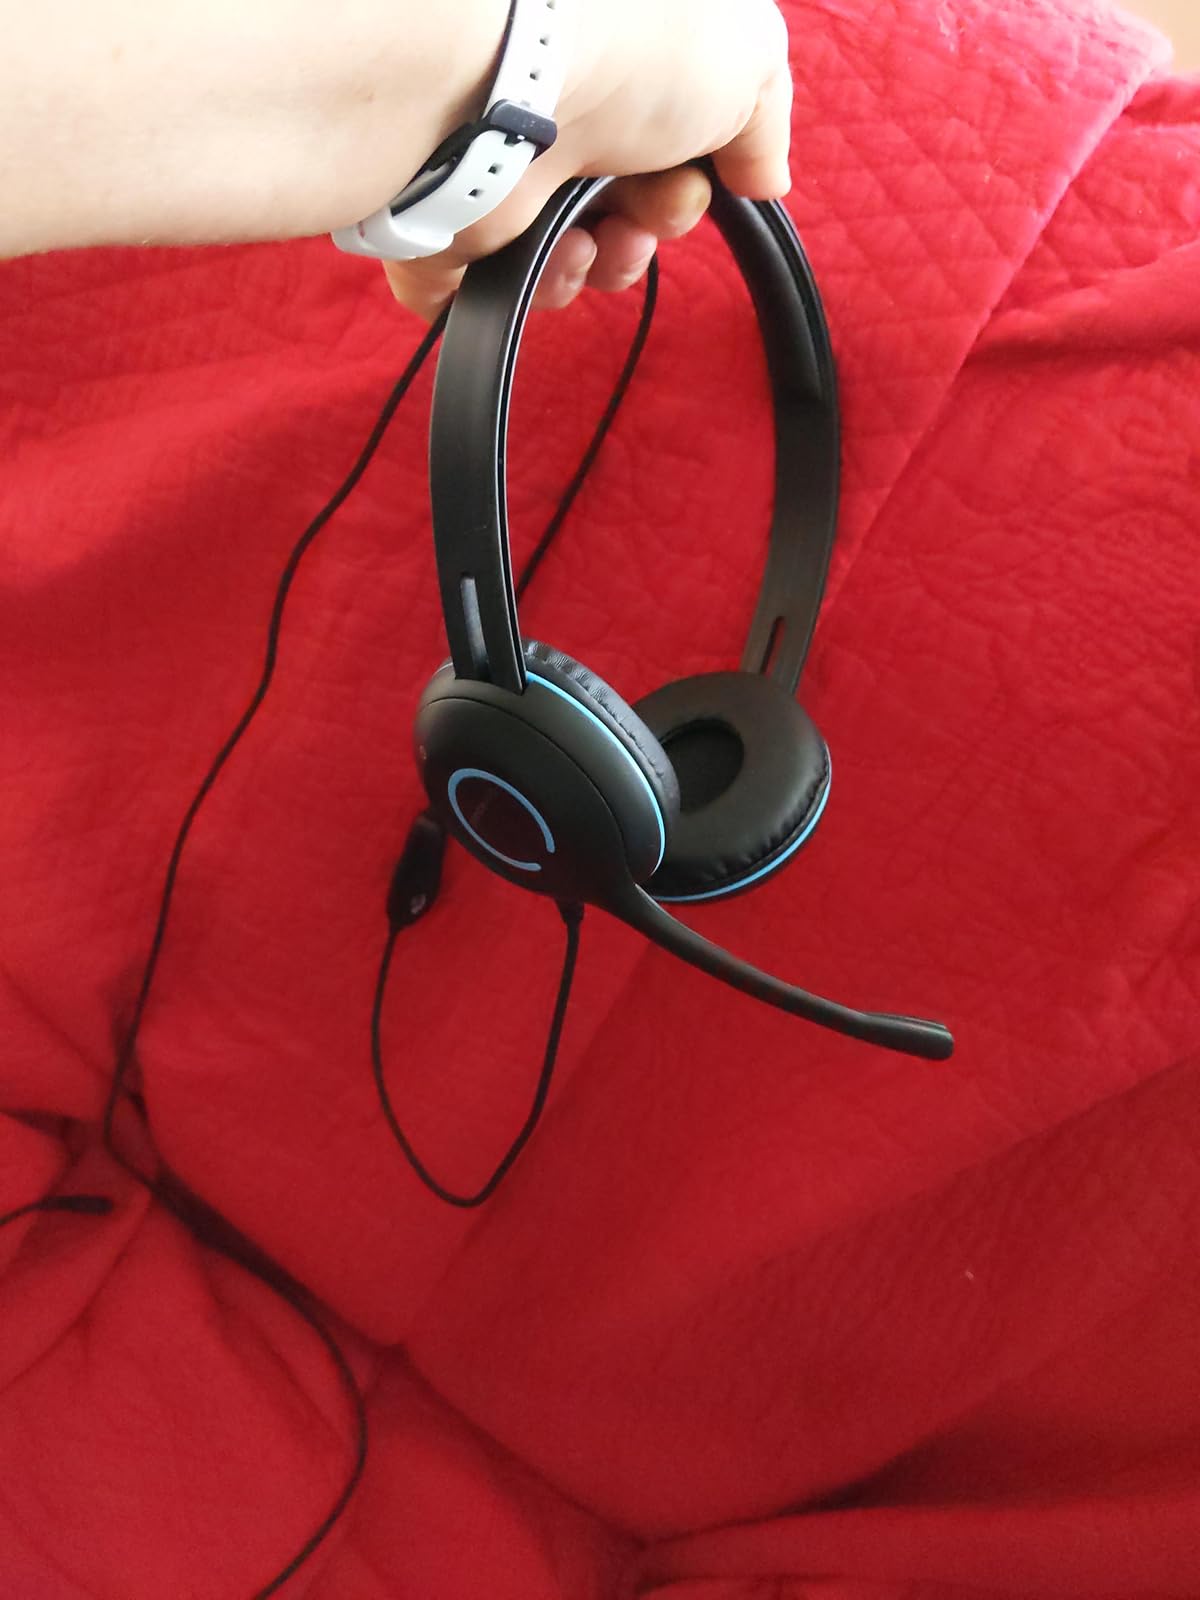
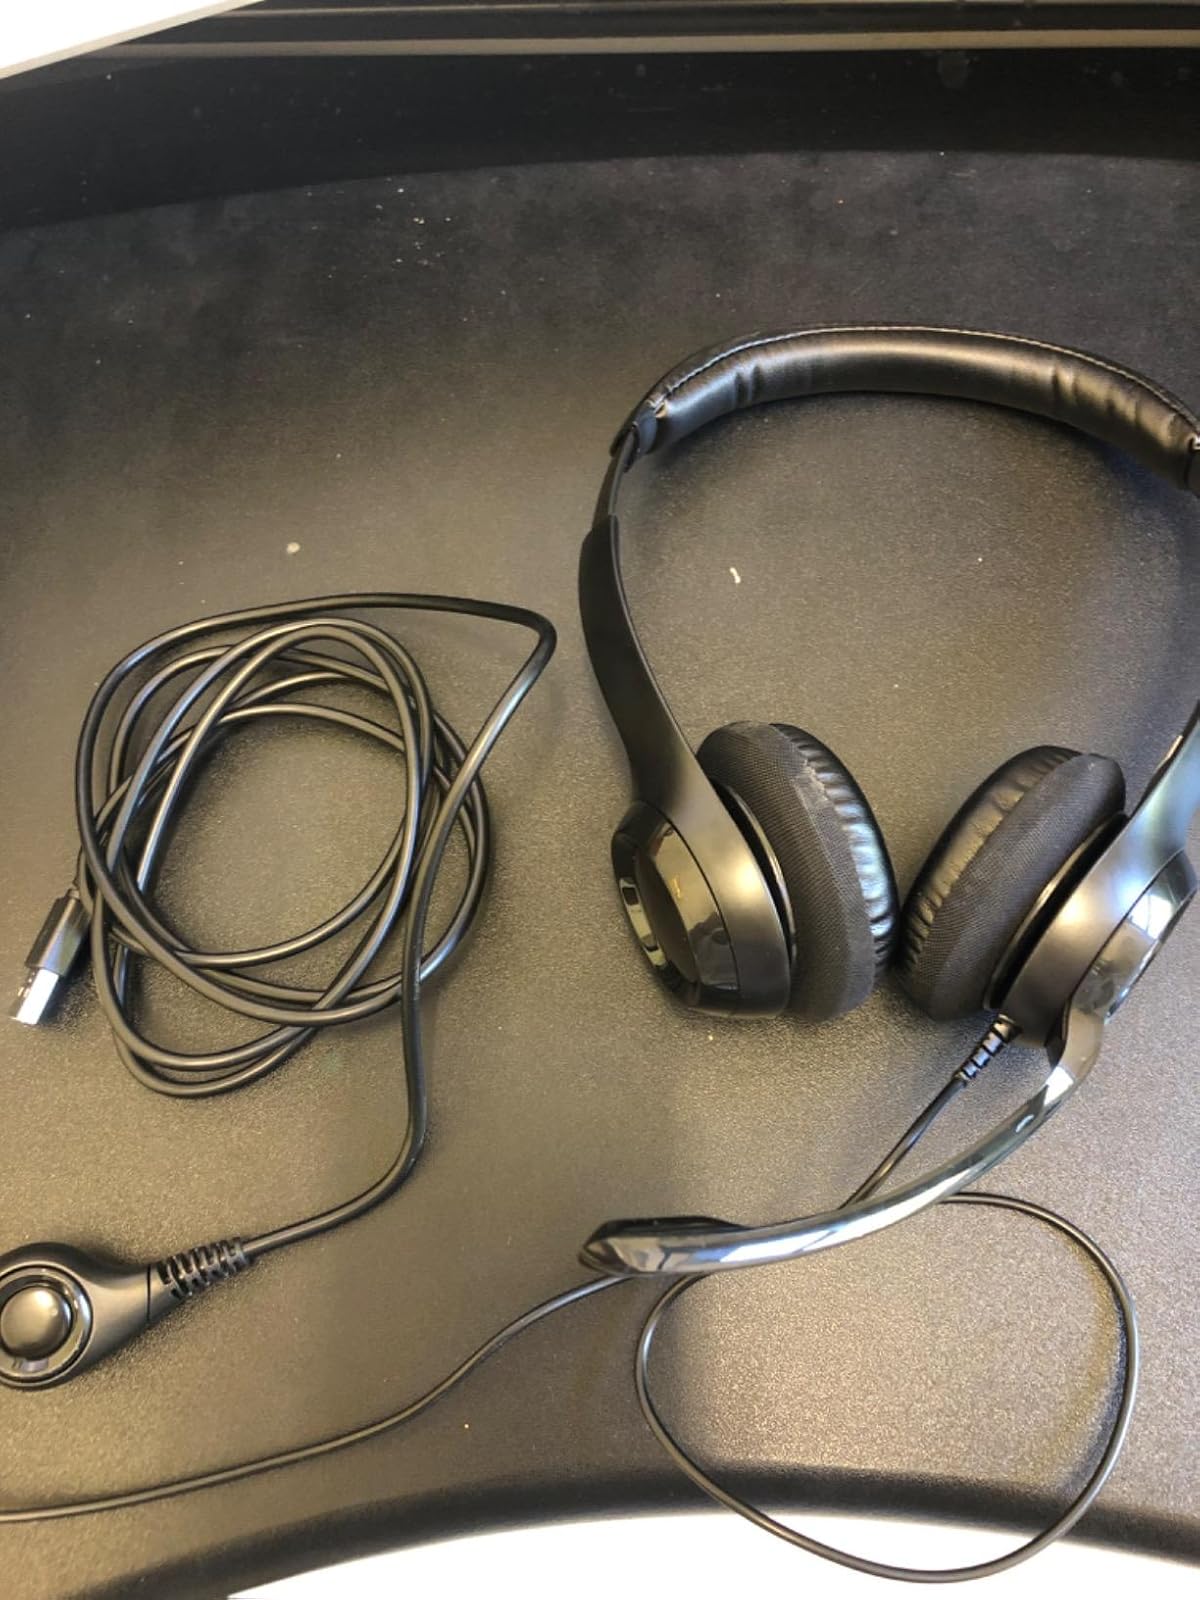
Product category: headphones
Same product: no